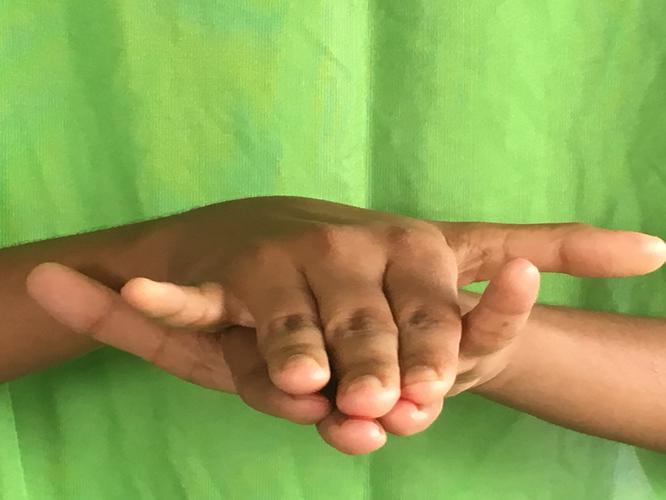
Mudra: Varaha
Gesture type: double_hand